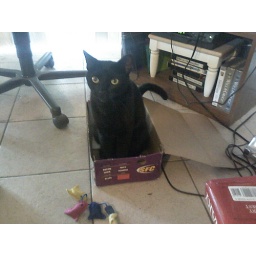
cat in the box